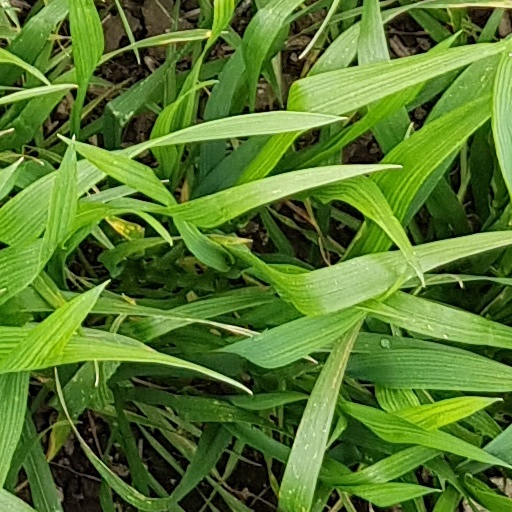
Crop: wheat